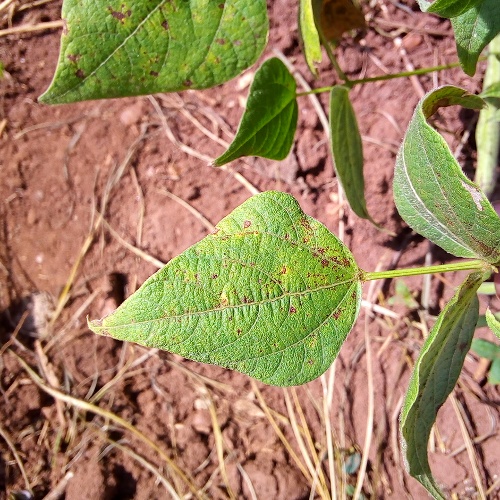
Leaf condition: bean_rust